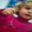
Label: girl